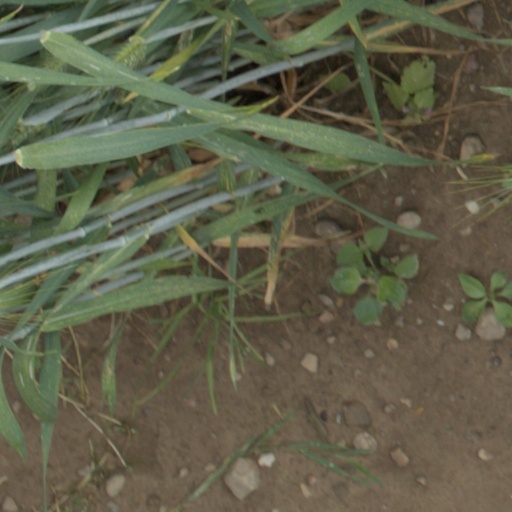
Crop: wheat